Polka

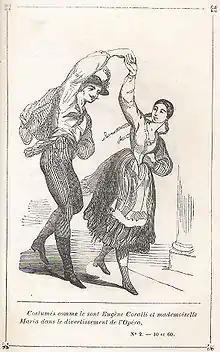
Polka

Like the square dance, the polka also has many local variants: "Віцебчанка, Viciebčanka", "Барысаўская, Barysaŭskaja", "Ганкоўская, Hankoŭskaja", and the names were also given according to the peculiarities of the choreography: "Through the leg", "With a podkindes", "With squats", "On the heel", "Screw" and others.